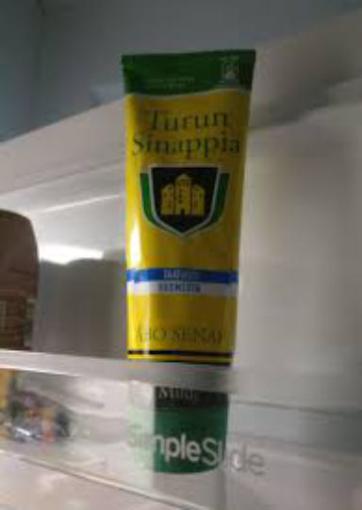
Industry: Food